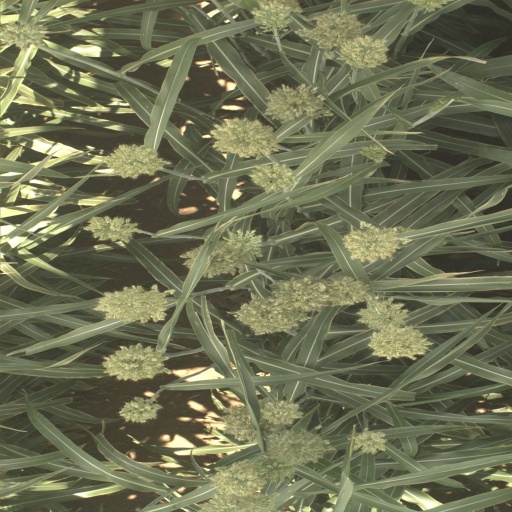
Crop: sorghum